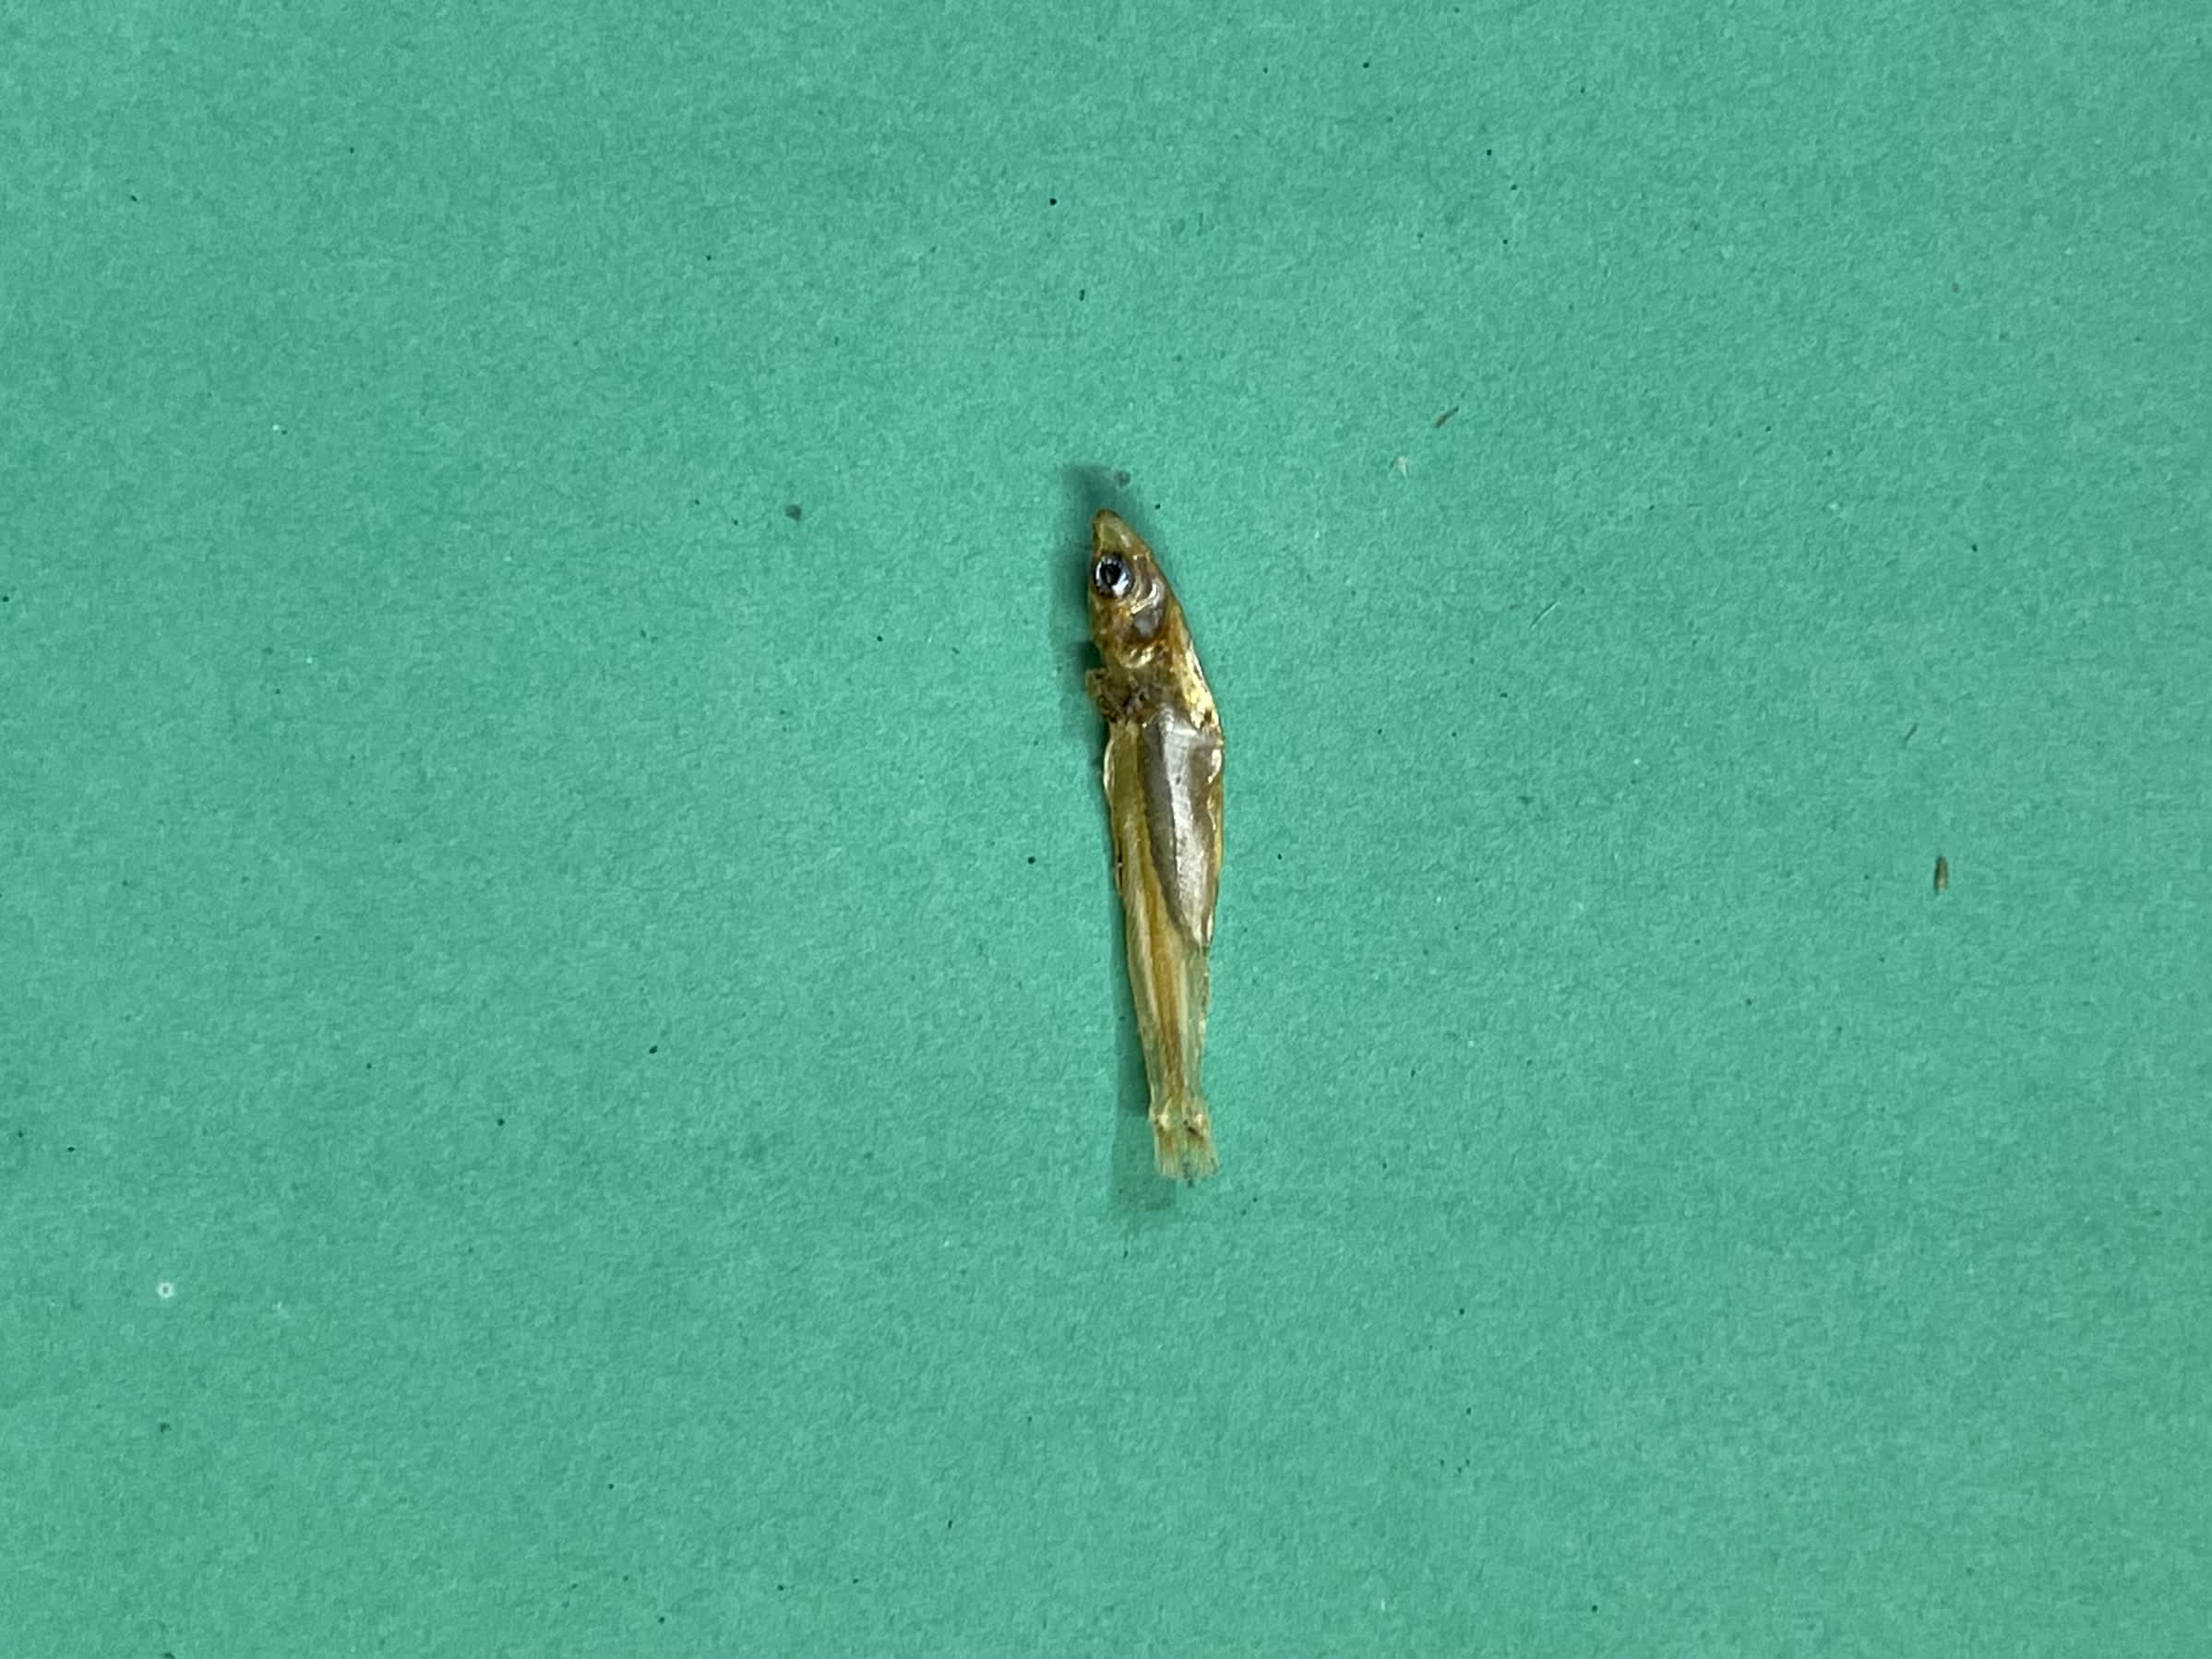
Species: kachki